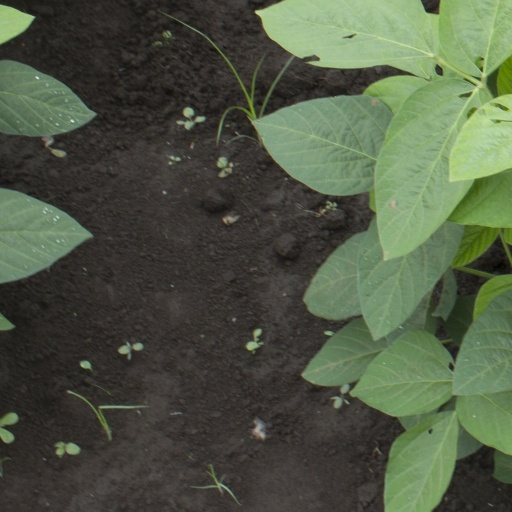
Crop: soybean